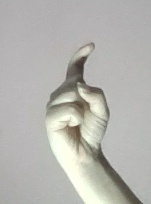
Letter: ra